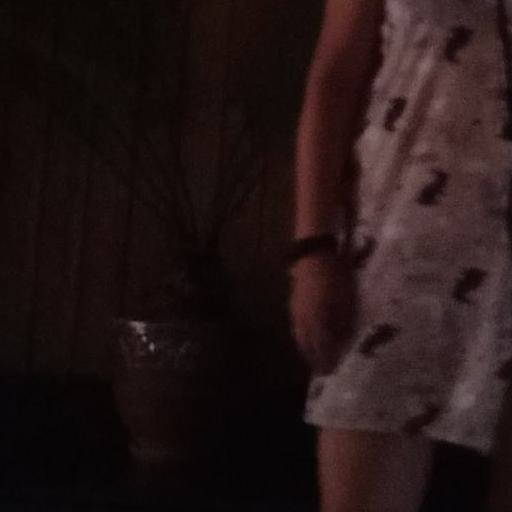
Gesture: no_gesture